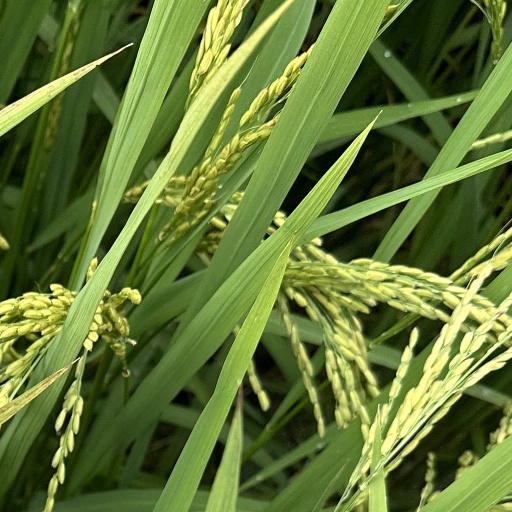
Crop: rice